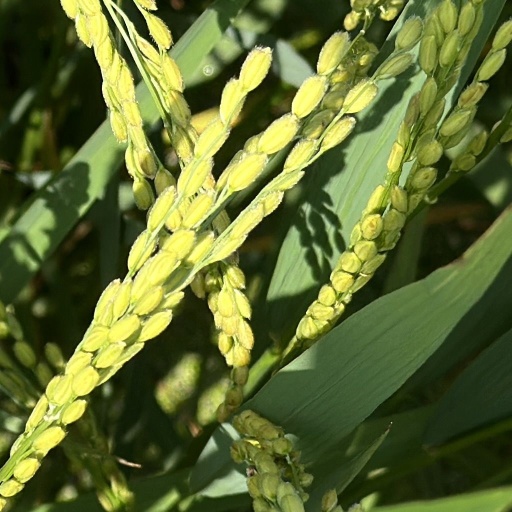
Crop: rice